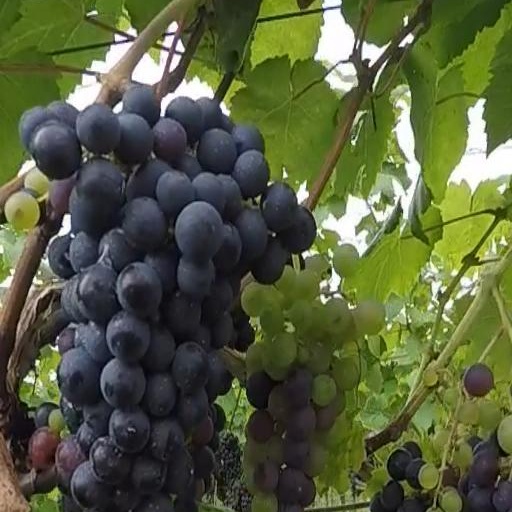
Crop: grape